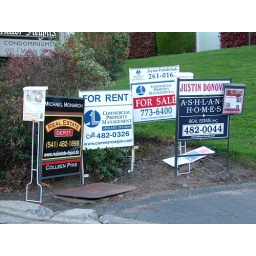
Walking by this cluster of signs could make one wonder what kind of housing market exists right now...